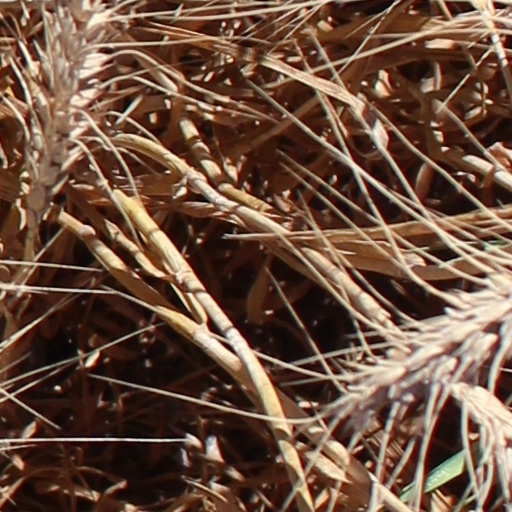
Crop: wheat